Snub cube

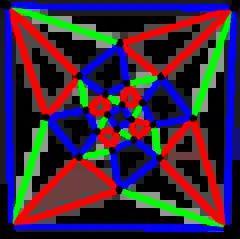
The graph of a snub cube

The skeleton of a snub cube can be represented as a graph with 24 vertices and 60 edges, an Archimedean graph.